Voodoo Vince

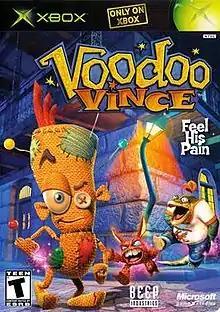
North American Xbox cover art

Voodoo Vince is a 2003 platform video game developed by American developer Beep Industries and published by Microsoft Game Studios for the Xbox. Unlike other Xbox games, however, this game is not compatible with the Xbox 360. It was released in North America on September 23, 2003, in Europe on October 17, 2003, and in Japan on July 22, 2004. A remastered version for Microsoft Windows and Xbox One was released by Beep Games under license from Microsoft on April 18, 2017.